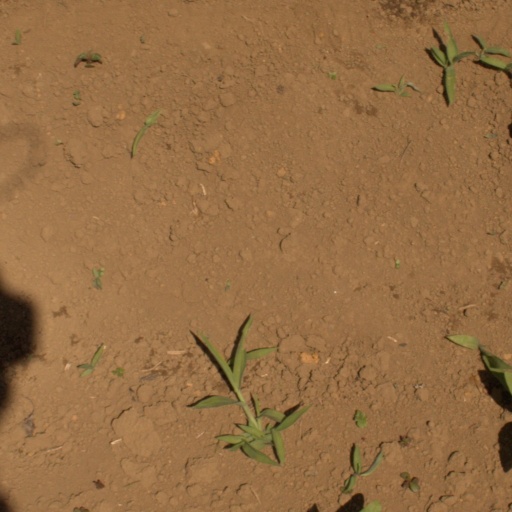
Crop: Jerusalem artichoke